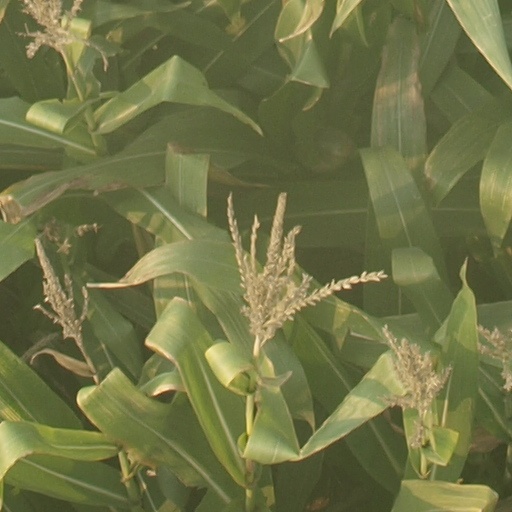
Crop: maize; corn